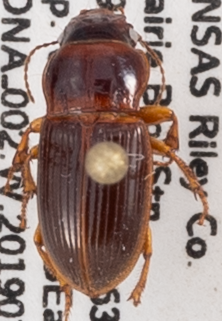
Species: Cratacanthus dubius
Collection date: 2019-07-03
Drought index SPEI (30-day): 1.286
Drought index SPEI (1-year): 2.09
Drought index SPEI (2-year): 0.54